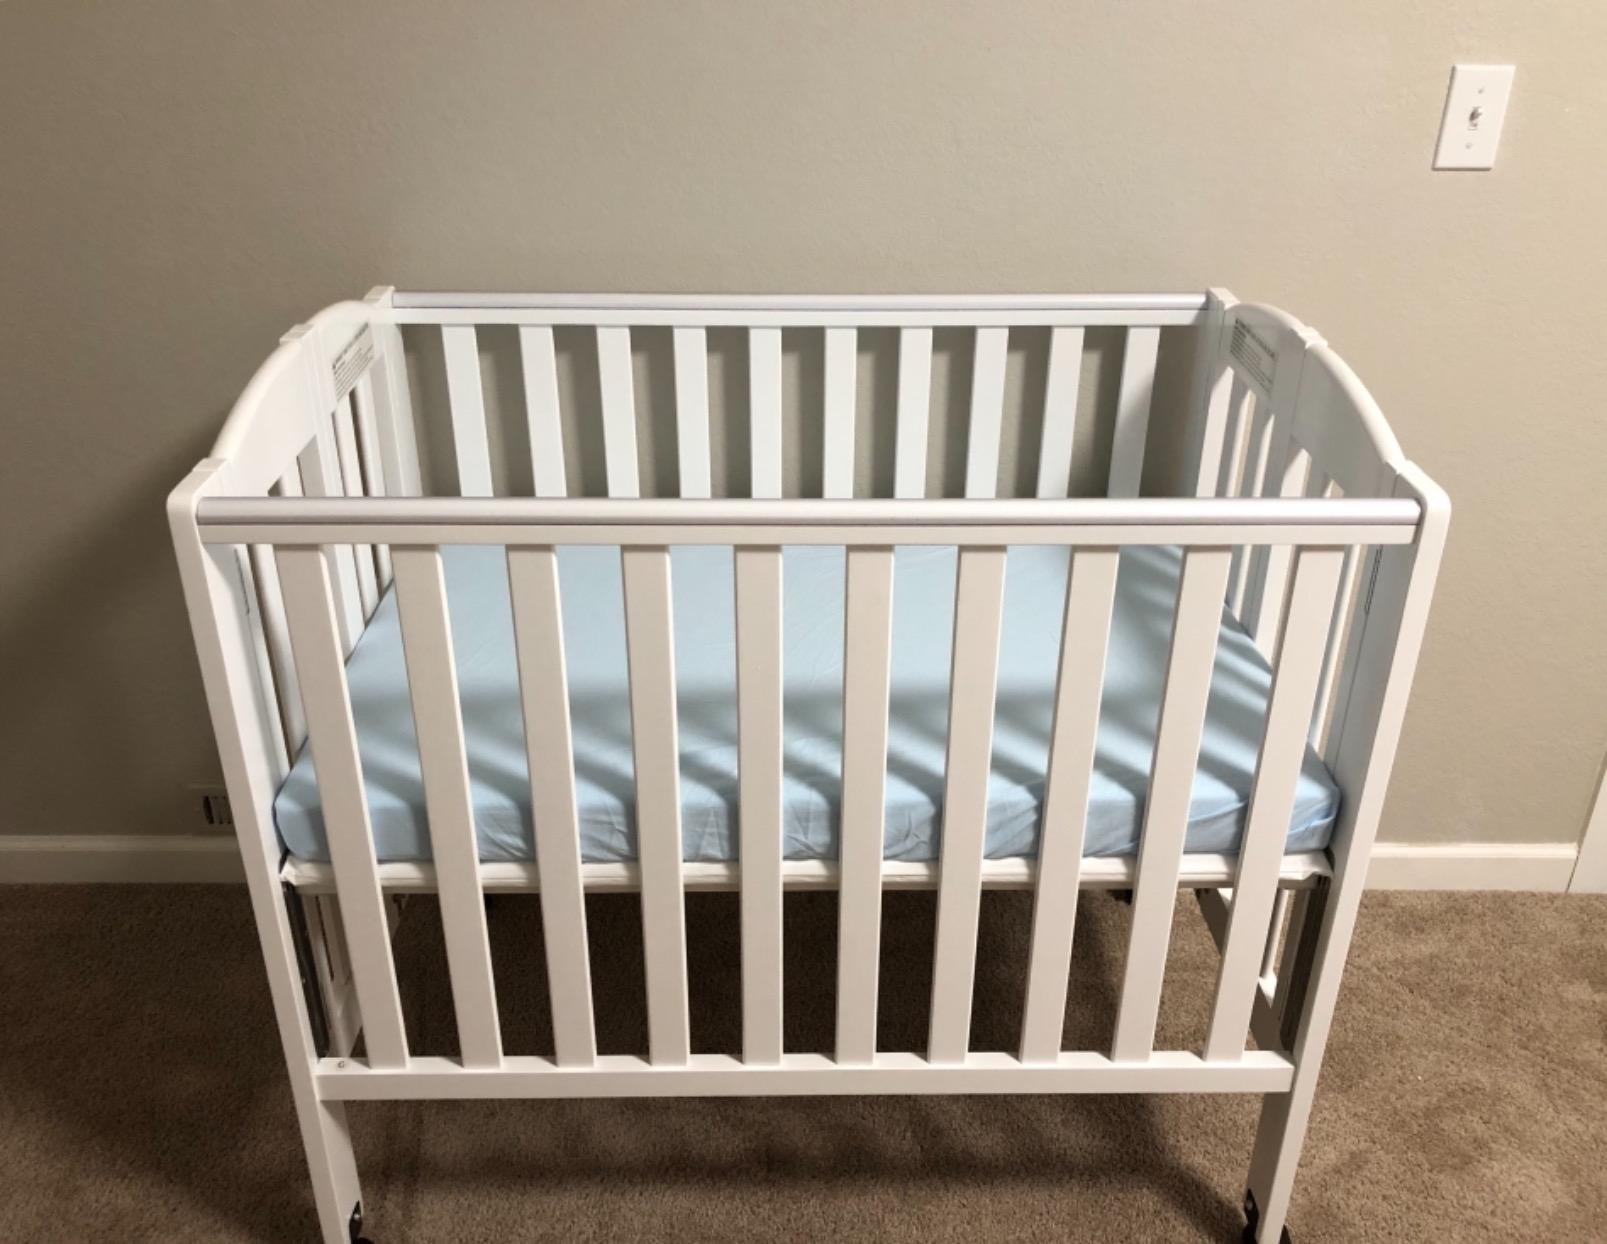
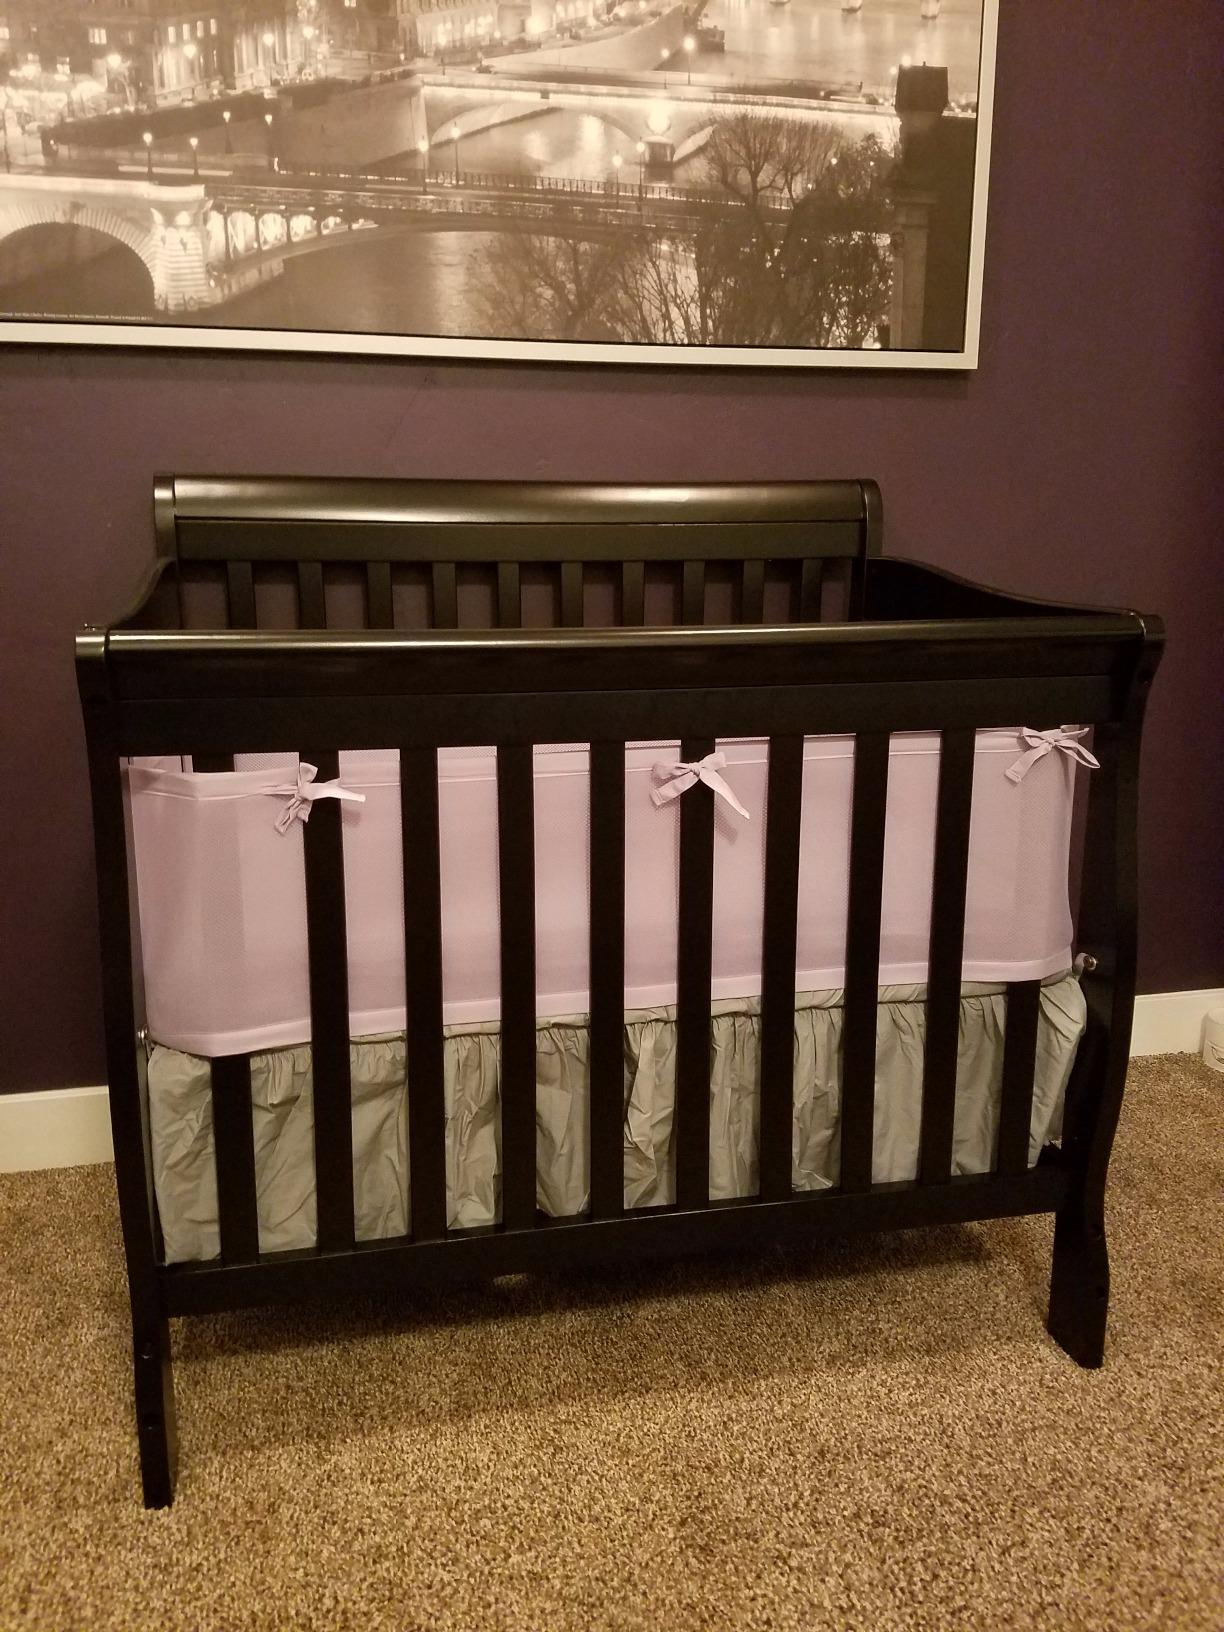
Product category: products_crib
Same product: no